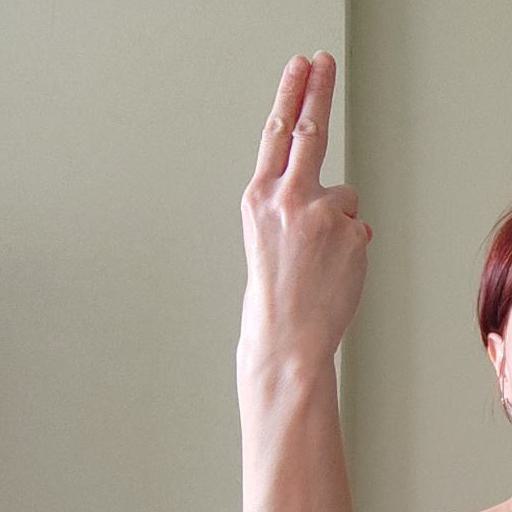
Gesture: two_up_inverted